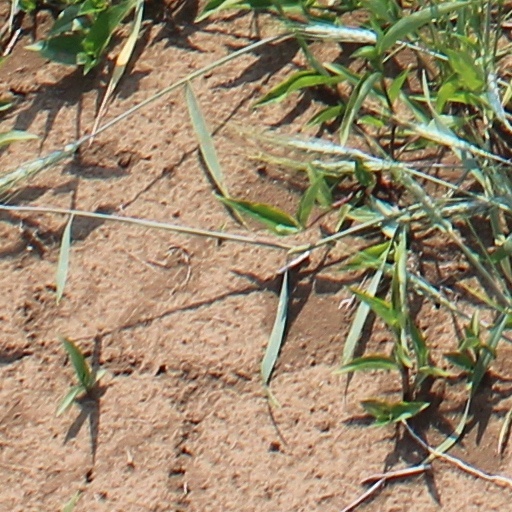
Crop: wheat